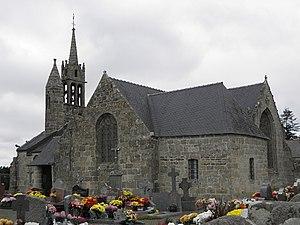
Église Notre-Dame de Gurunhuel (22). Chevet et flanc sud.
Gurunhuel [gyʁynyɛl] est une commune du département des Côtes-d'Armor, dans la région Bretagne, en France.